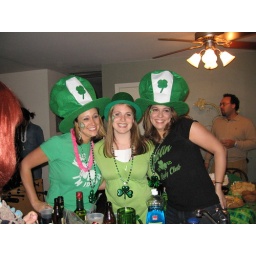
green hats in 2.1 surround stereo